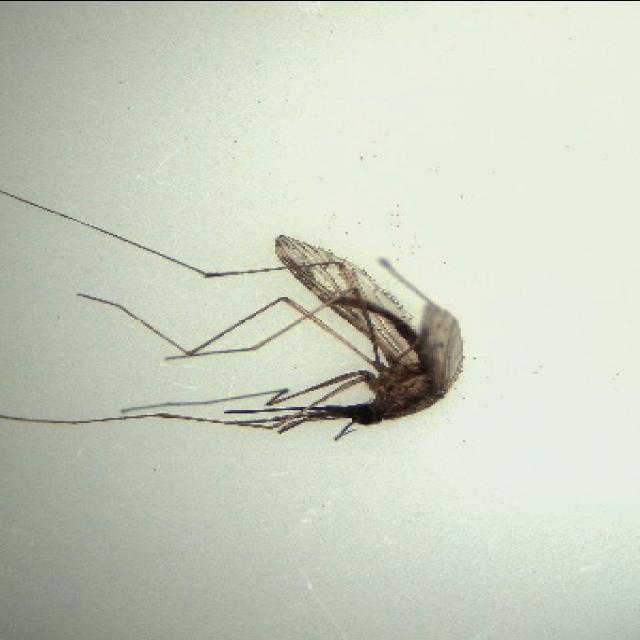
Species: anopheles_sinensis